Bob Stitt

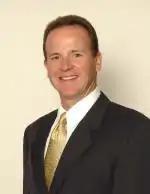

Robert Allen Stitt (born May 4, 1964) is an American college football coach, currently serving as the head football coach at the Colorado School of Mines, a position he resumed in 2025. He previously served as the head coach at the University of Montana from 2015 to 2017 and at Colorado School of Mines from 2000 to 2014, where he compiled an overall record of 108–62.